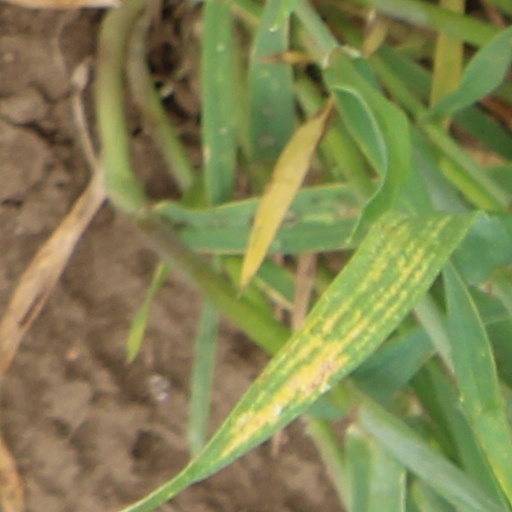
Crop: wheat